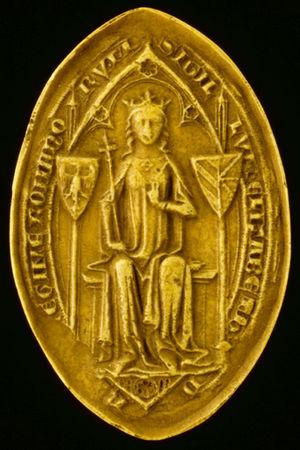
Moulage du sceau d'Isabelle de Bourgogne, veuve de Rodolphe Ier de Habsbourg, roi des Romains et empereur d'Allemagne. Légende en latin restituée